Bootleggers (1974 film)

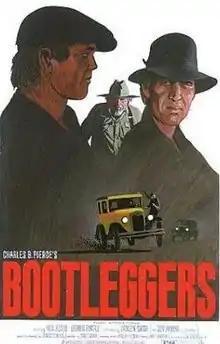

Bootleggers is a 1974 American comedy-drama film directed by Charles B. Pierce and starring Paul Koslo and Dennis Fimple.